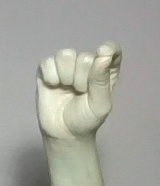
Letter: fa